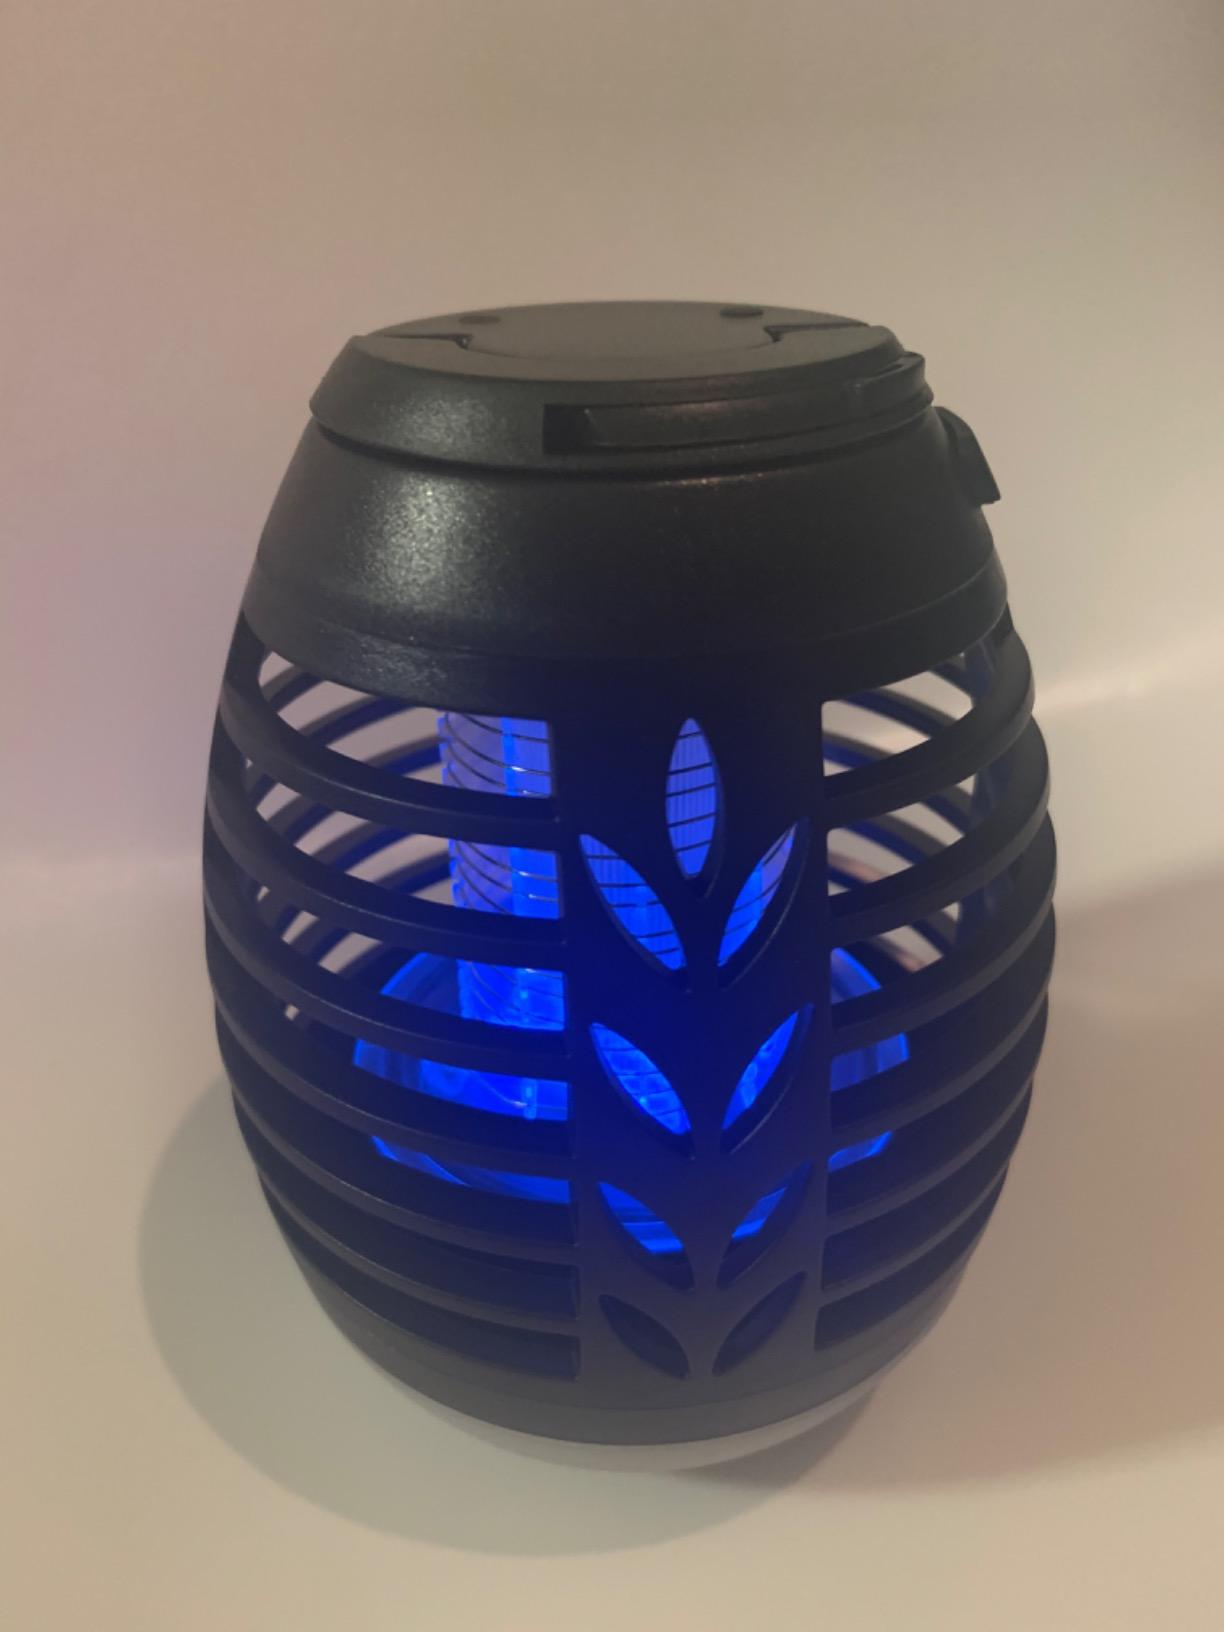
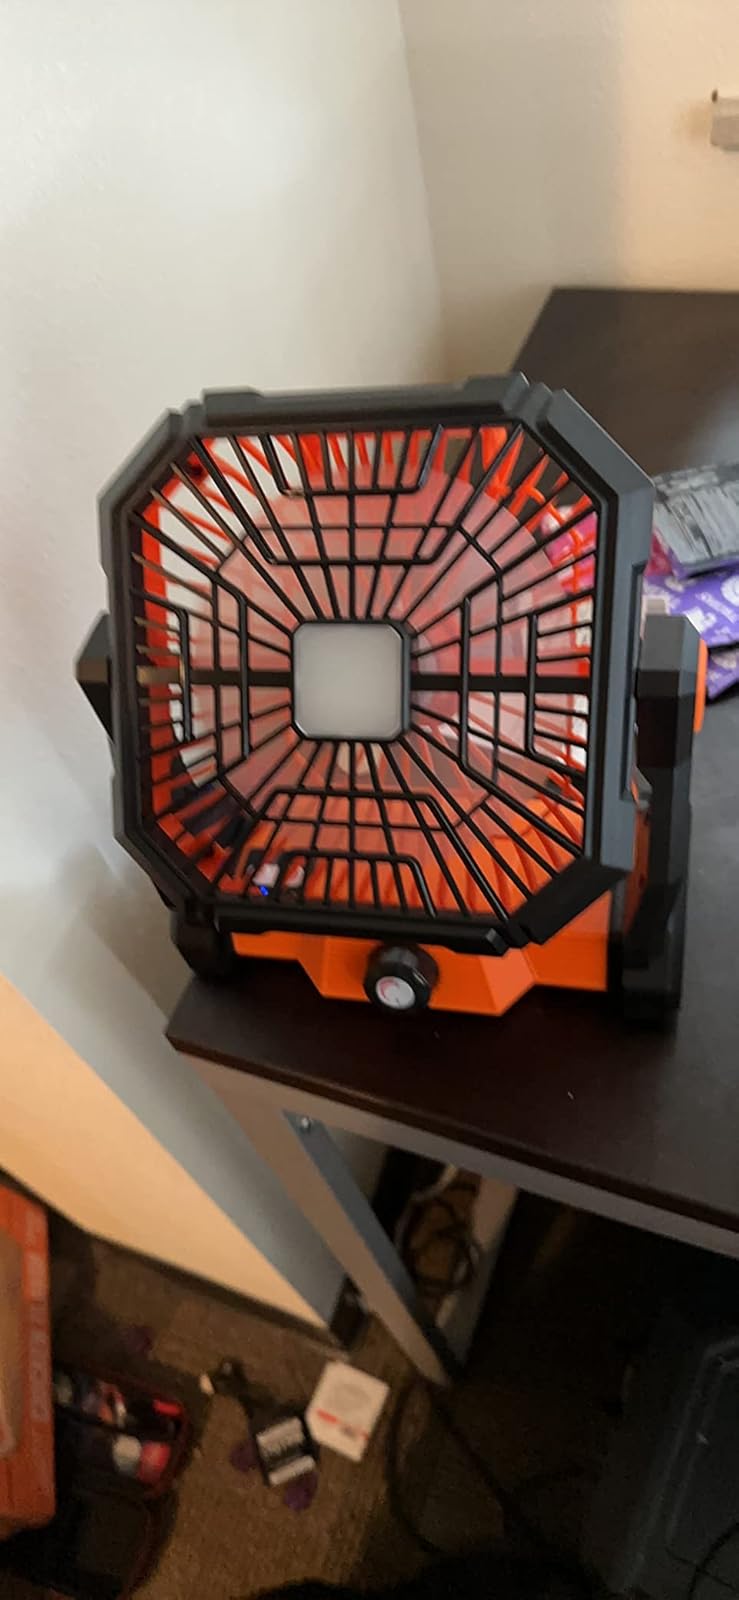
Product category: lantern
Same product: no